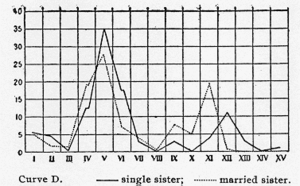
""Deux sœurs vivant ensemble. La ligne en pointillés représente la sœur mariée"" [p. 244] Lectura dictada originalmente con motivo de la celebración del vigésimo aniversario de la apertura de la Clark University, en septiembre de 1910